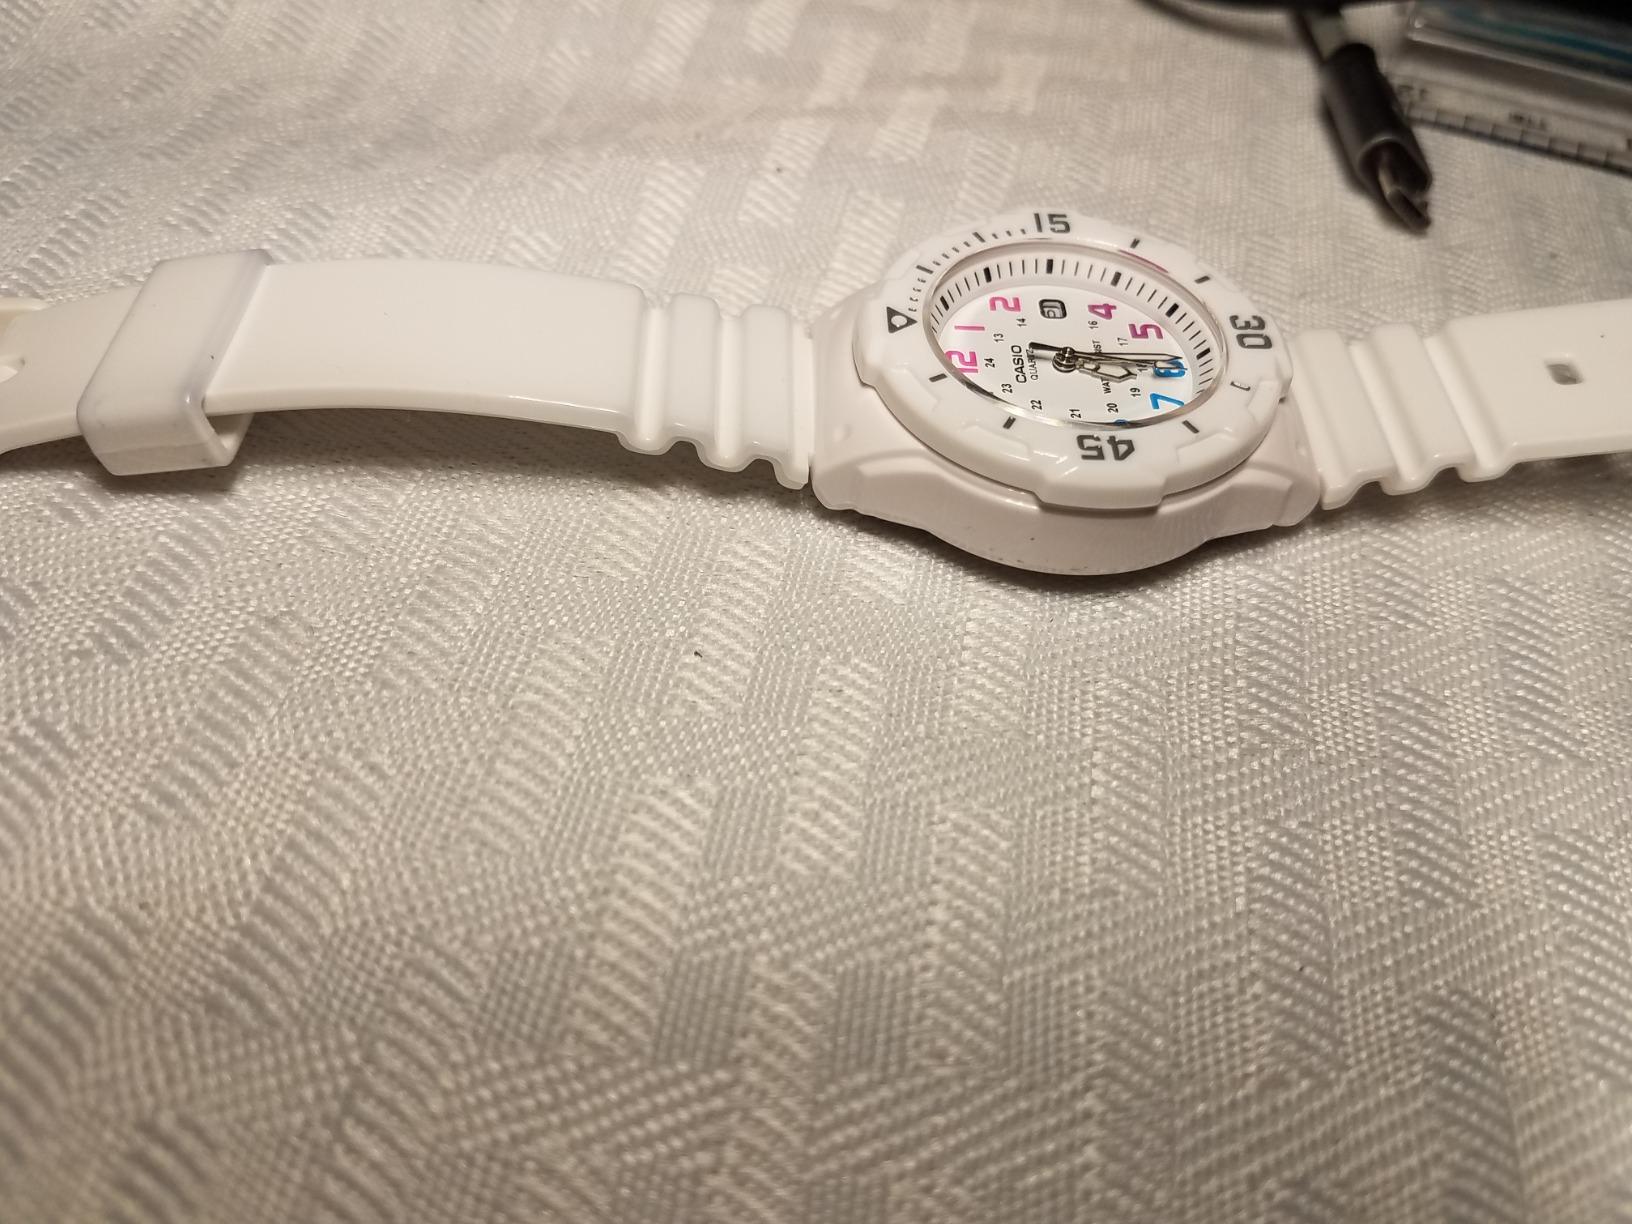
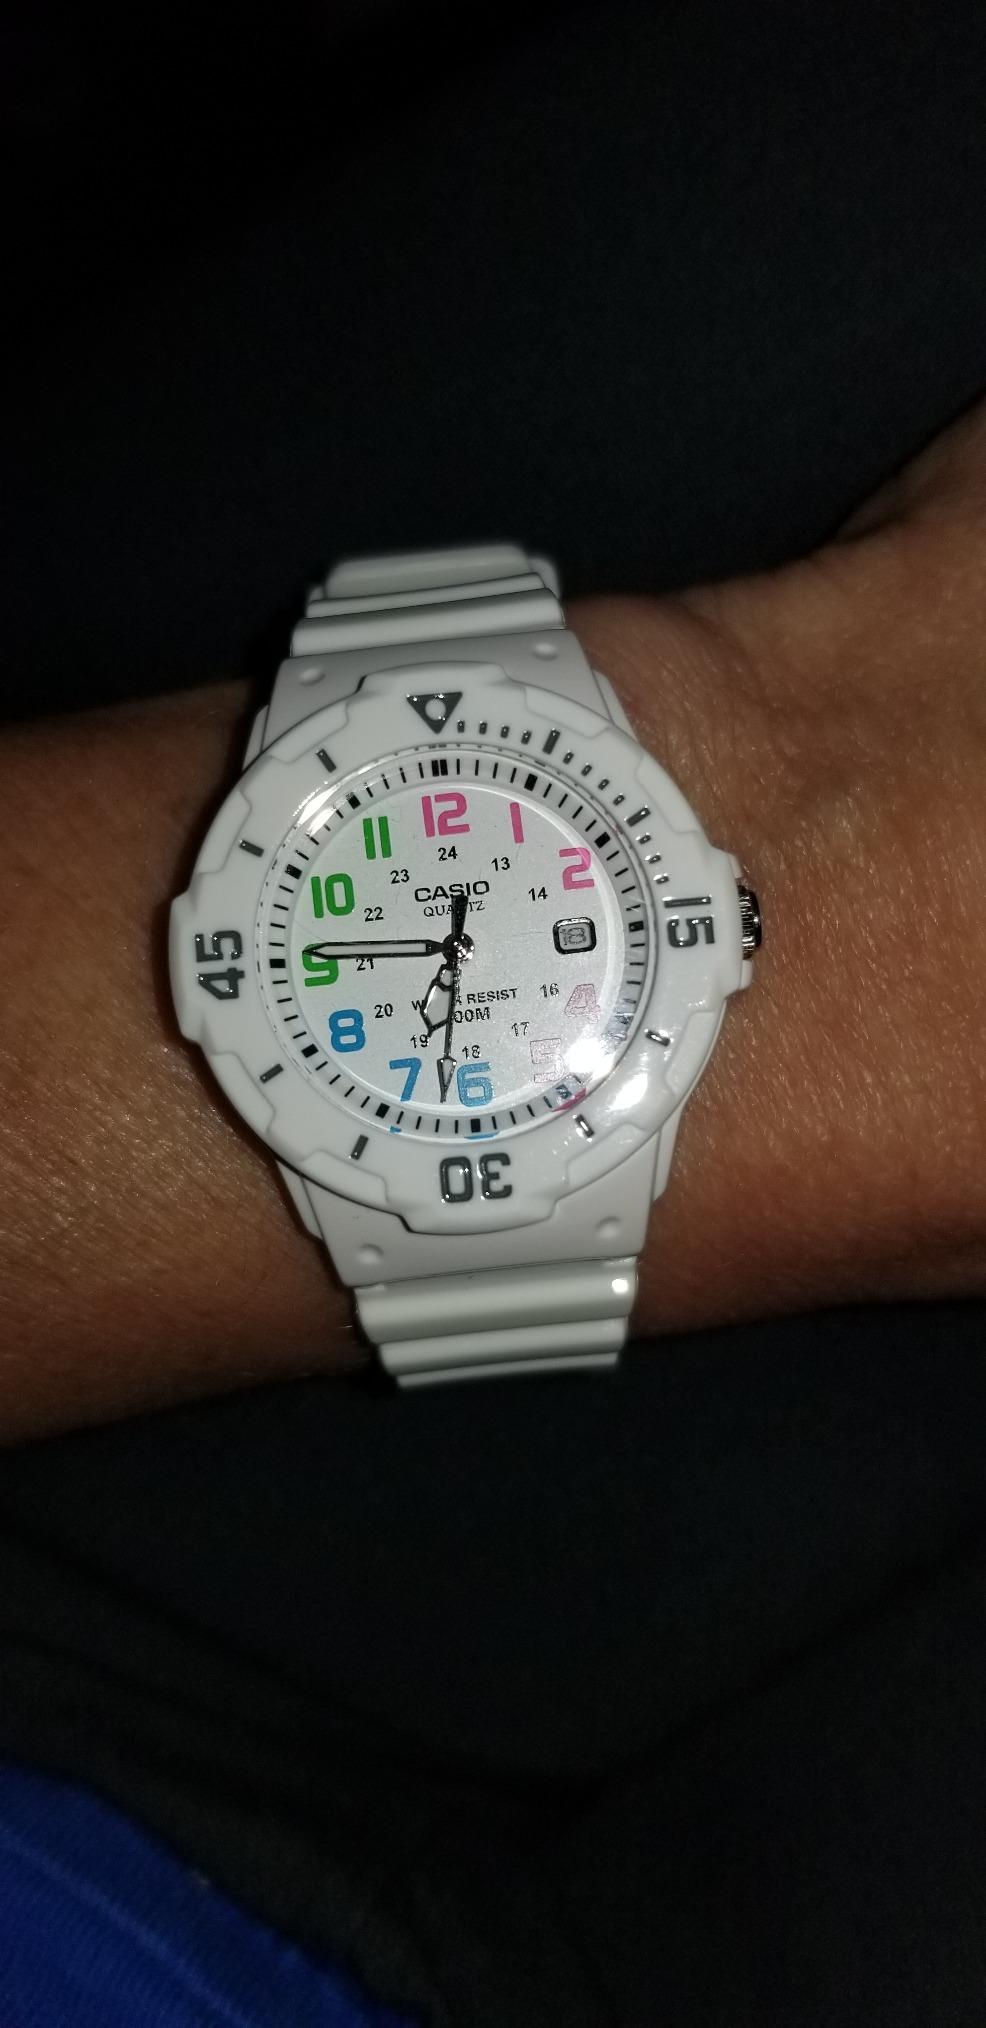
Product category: accessories_watch
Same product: yes